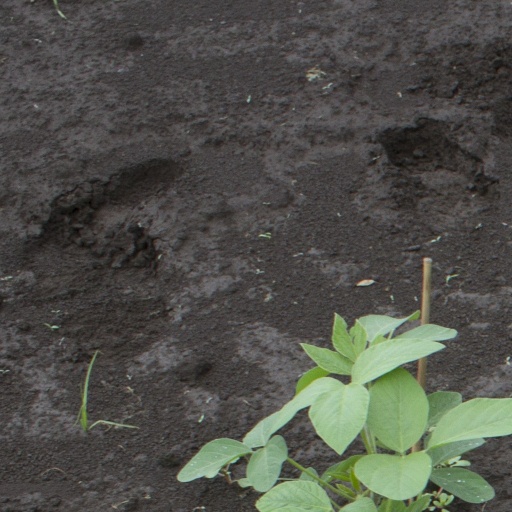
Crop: soybean